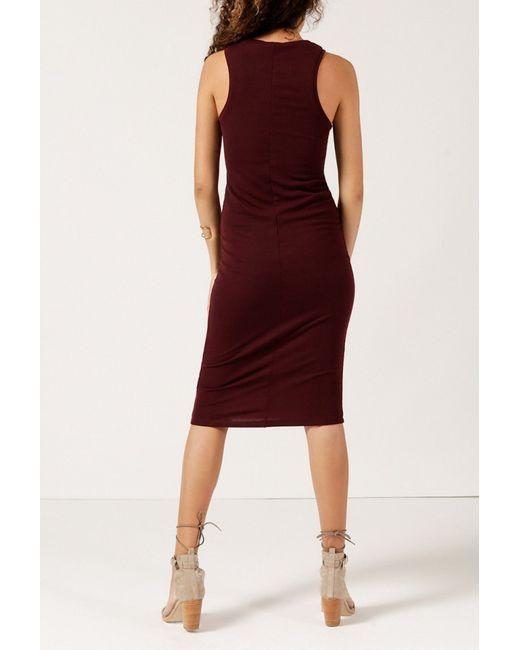
Burgund midi casual bodycon ärmelloses Kleid